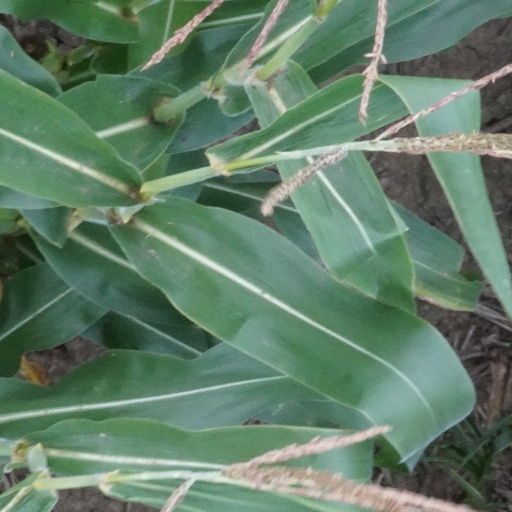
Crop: maize; corn